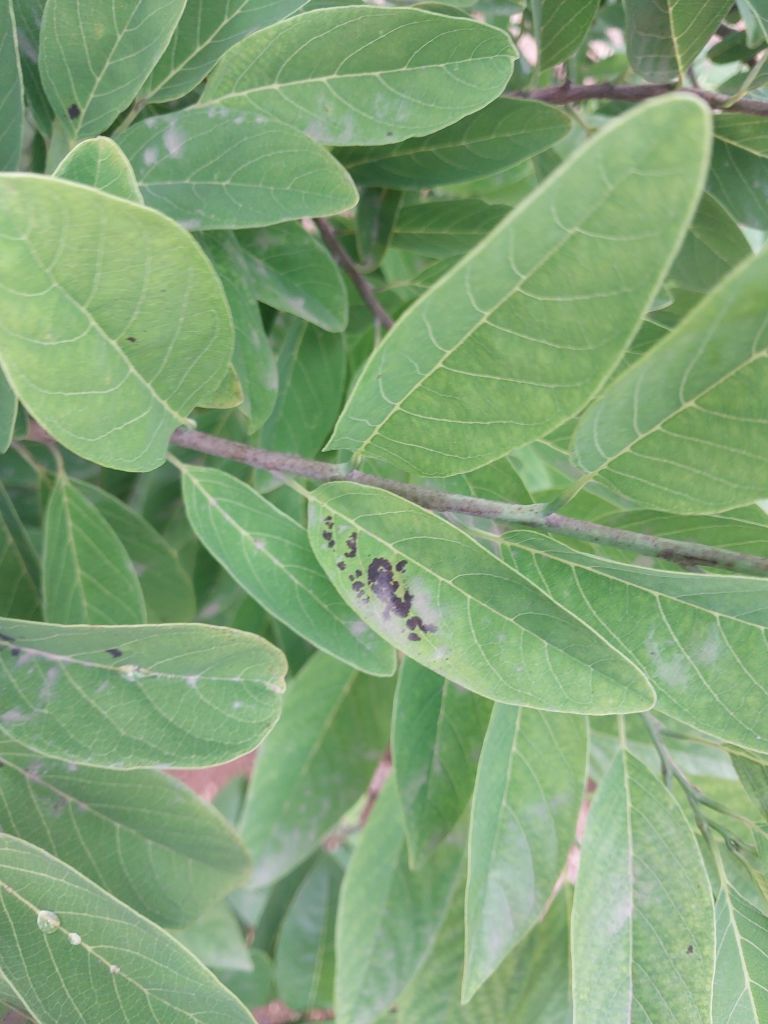
Disease label: Leaf spot on Leaves